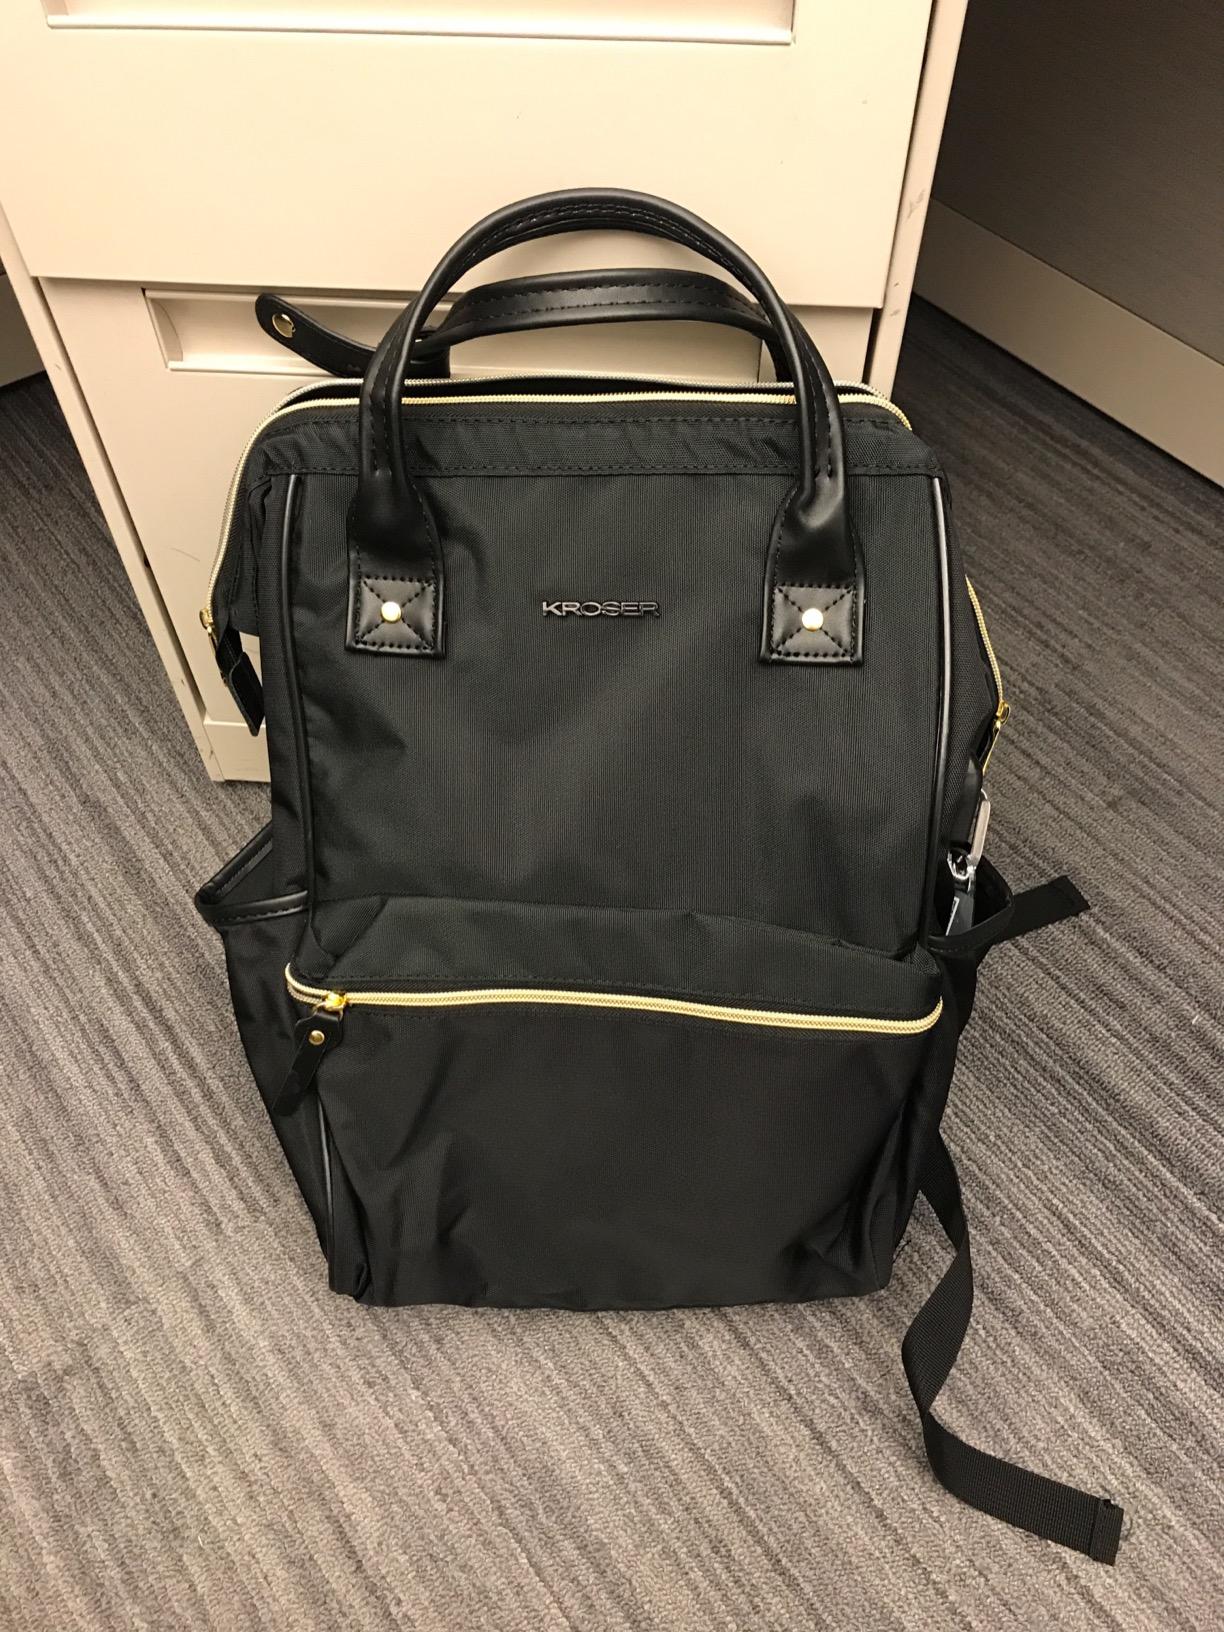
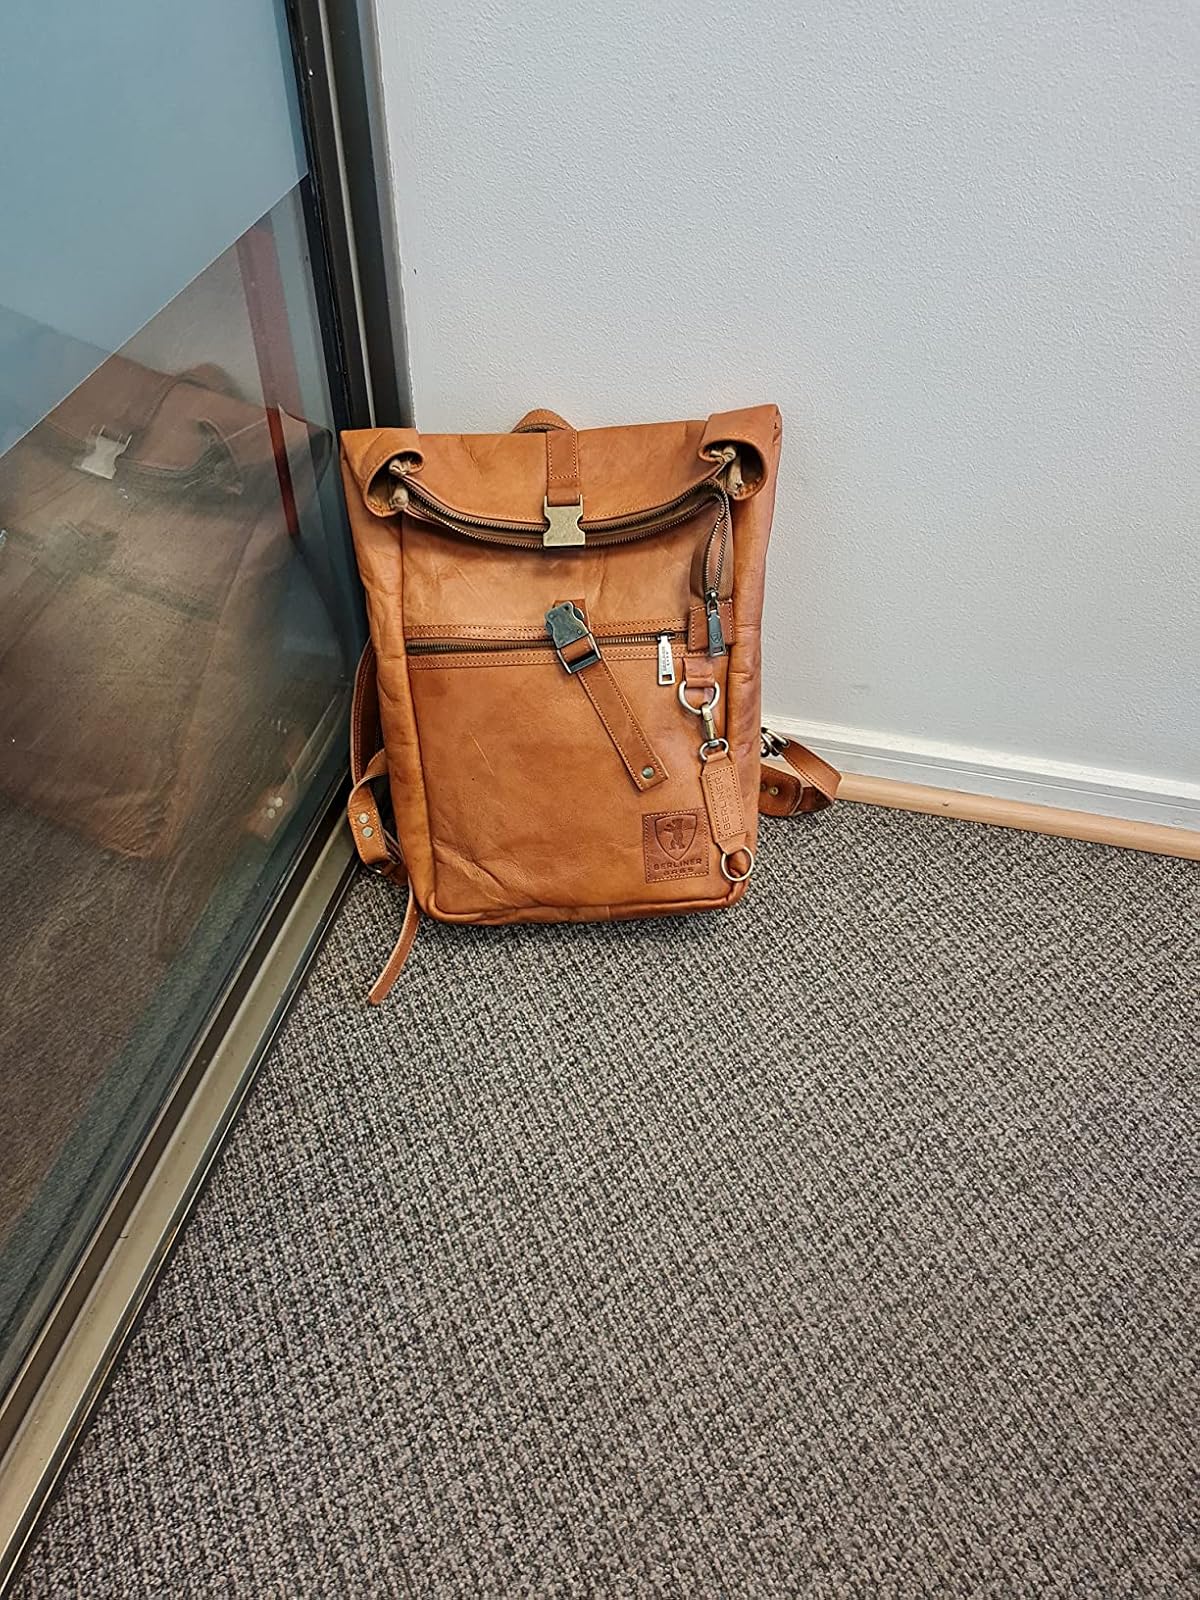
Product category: bag
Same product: no